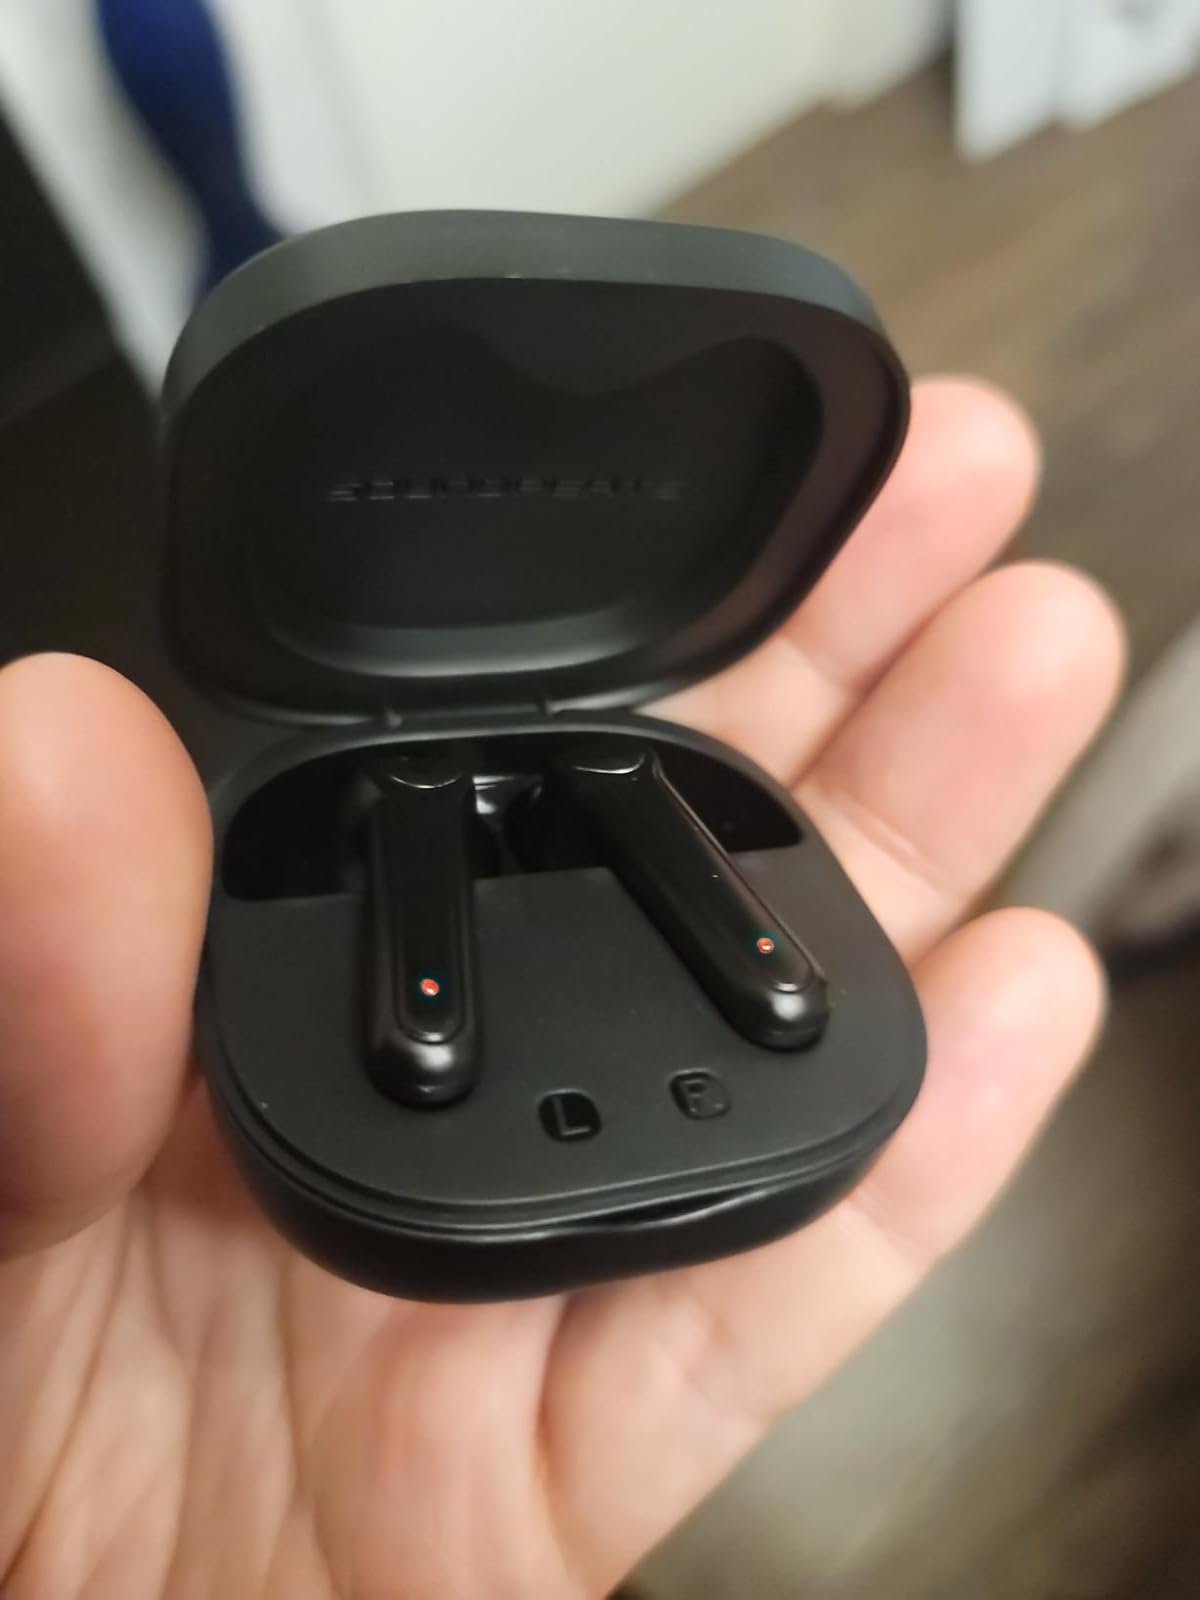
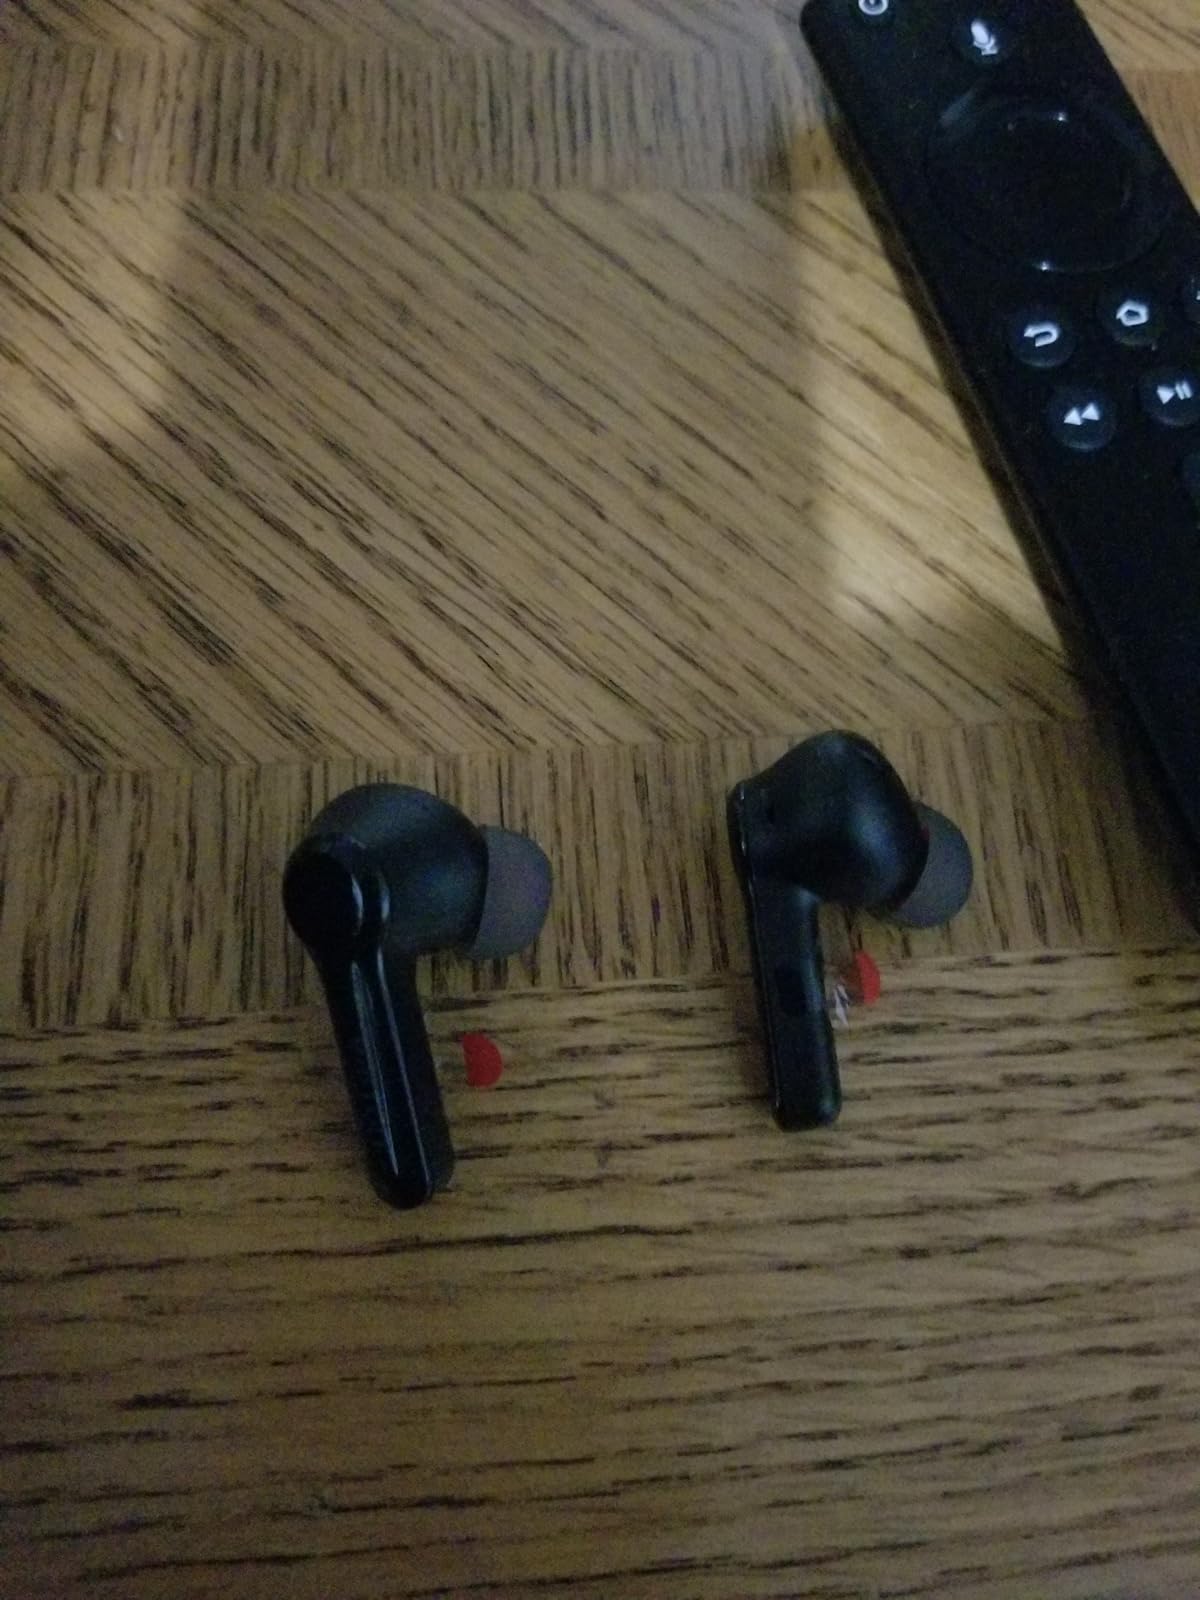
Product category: earbuds
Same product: no